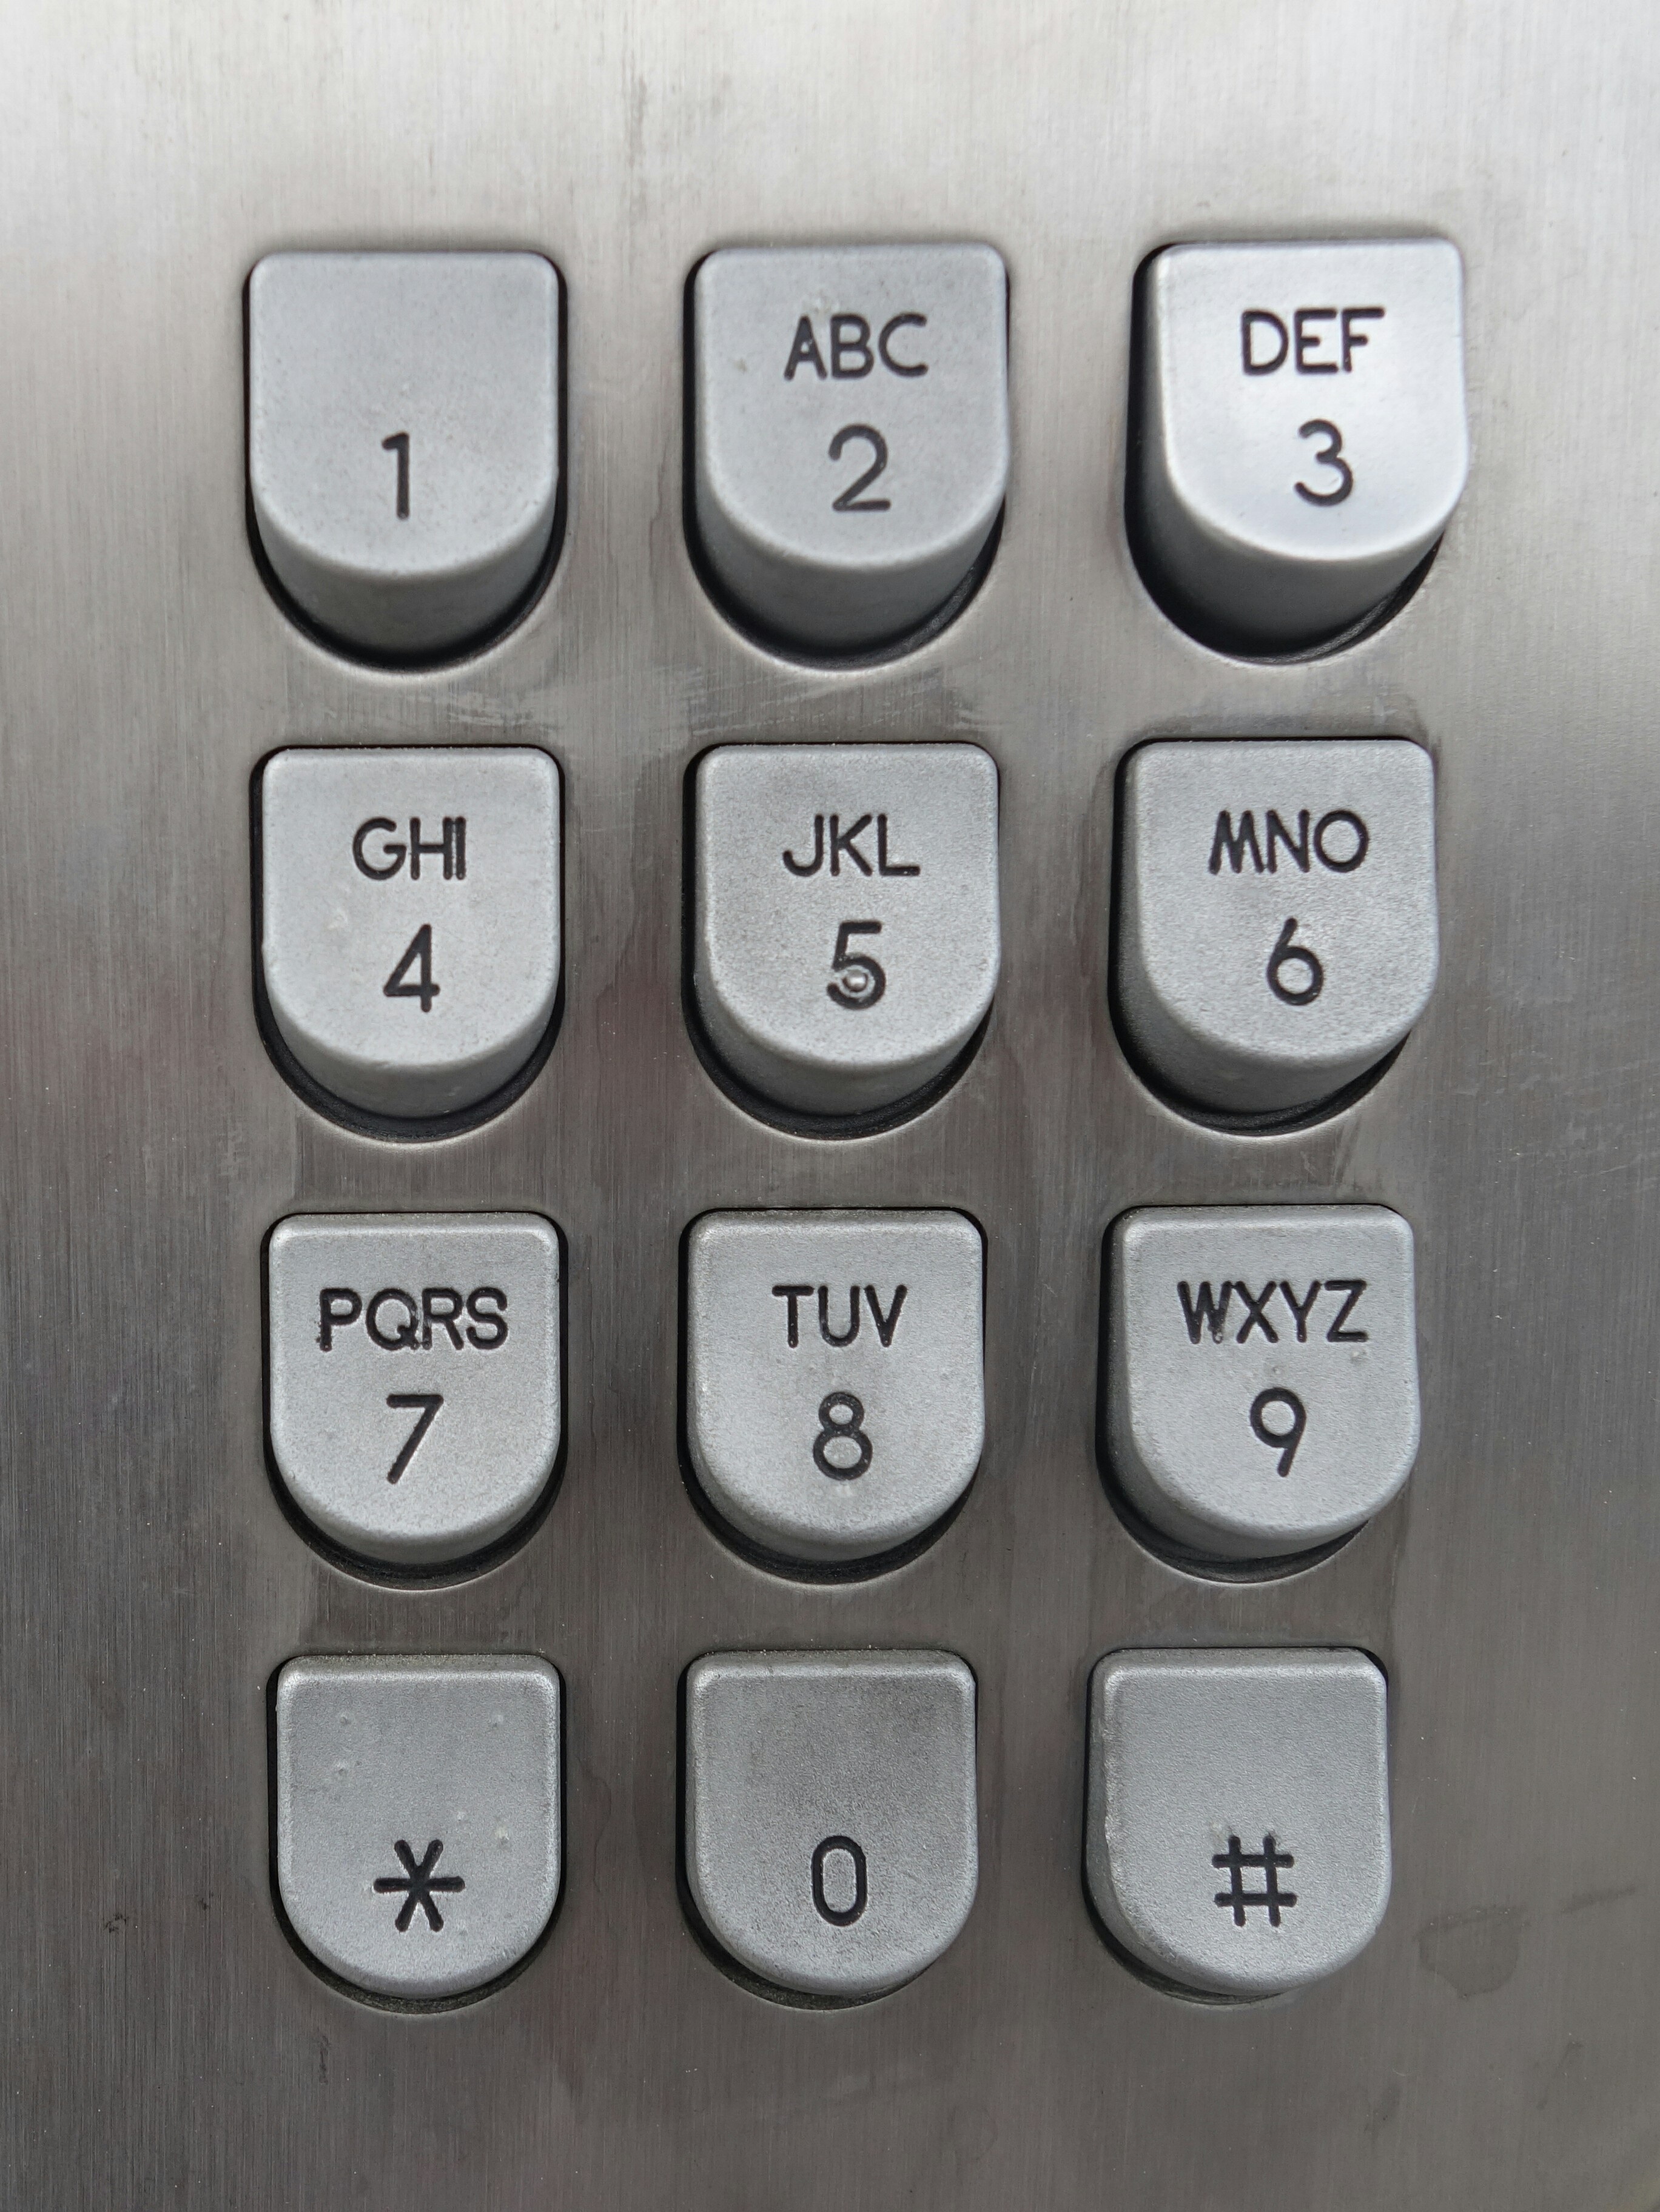
vintage, number, phone, metal, close up, font, keys, old fashioned, computer keyboard, automotive exterior, key block